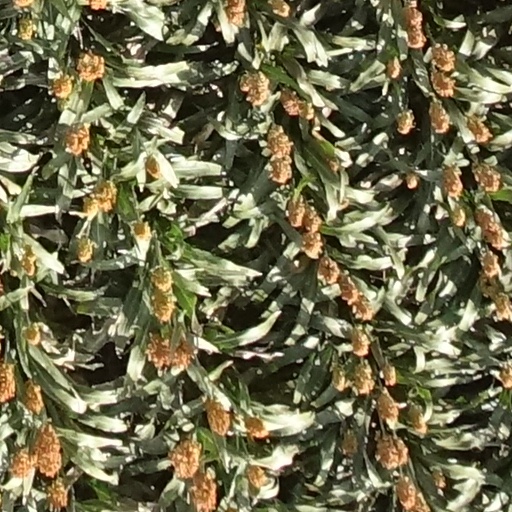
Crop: sorghum